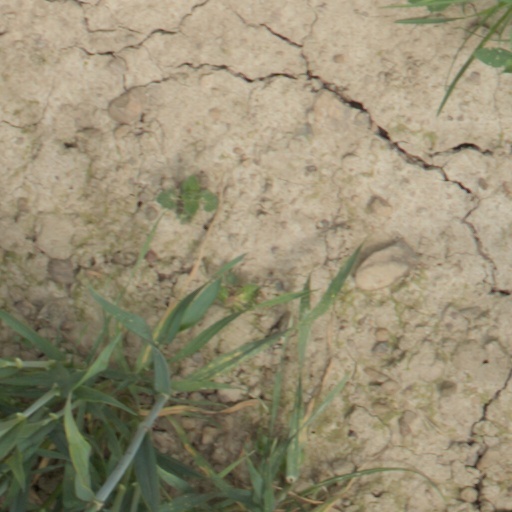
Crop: wheat